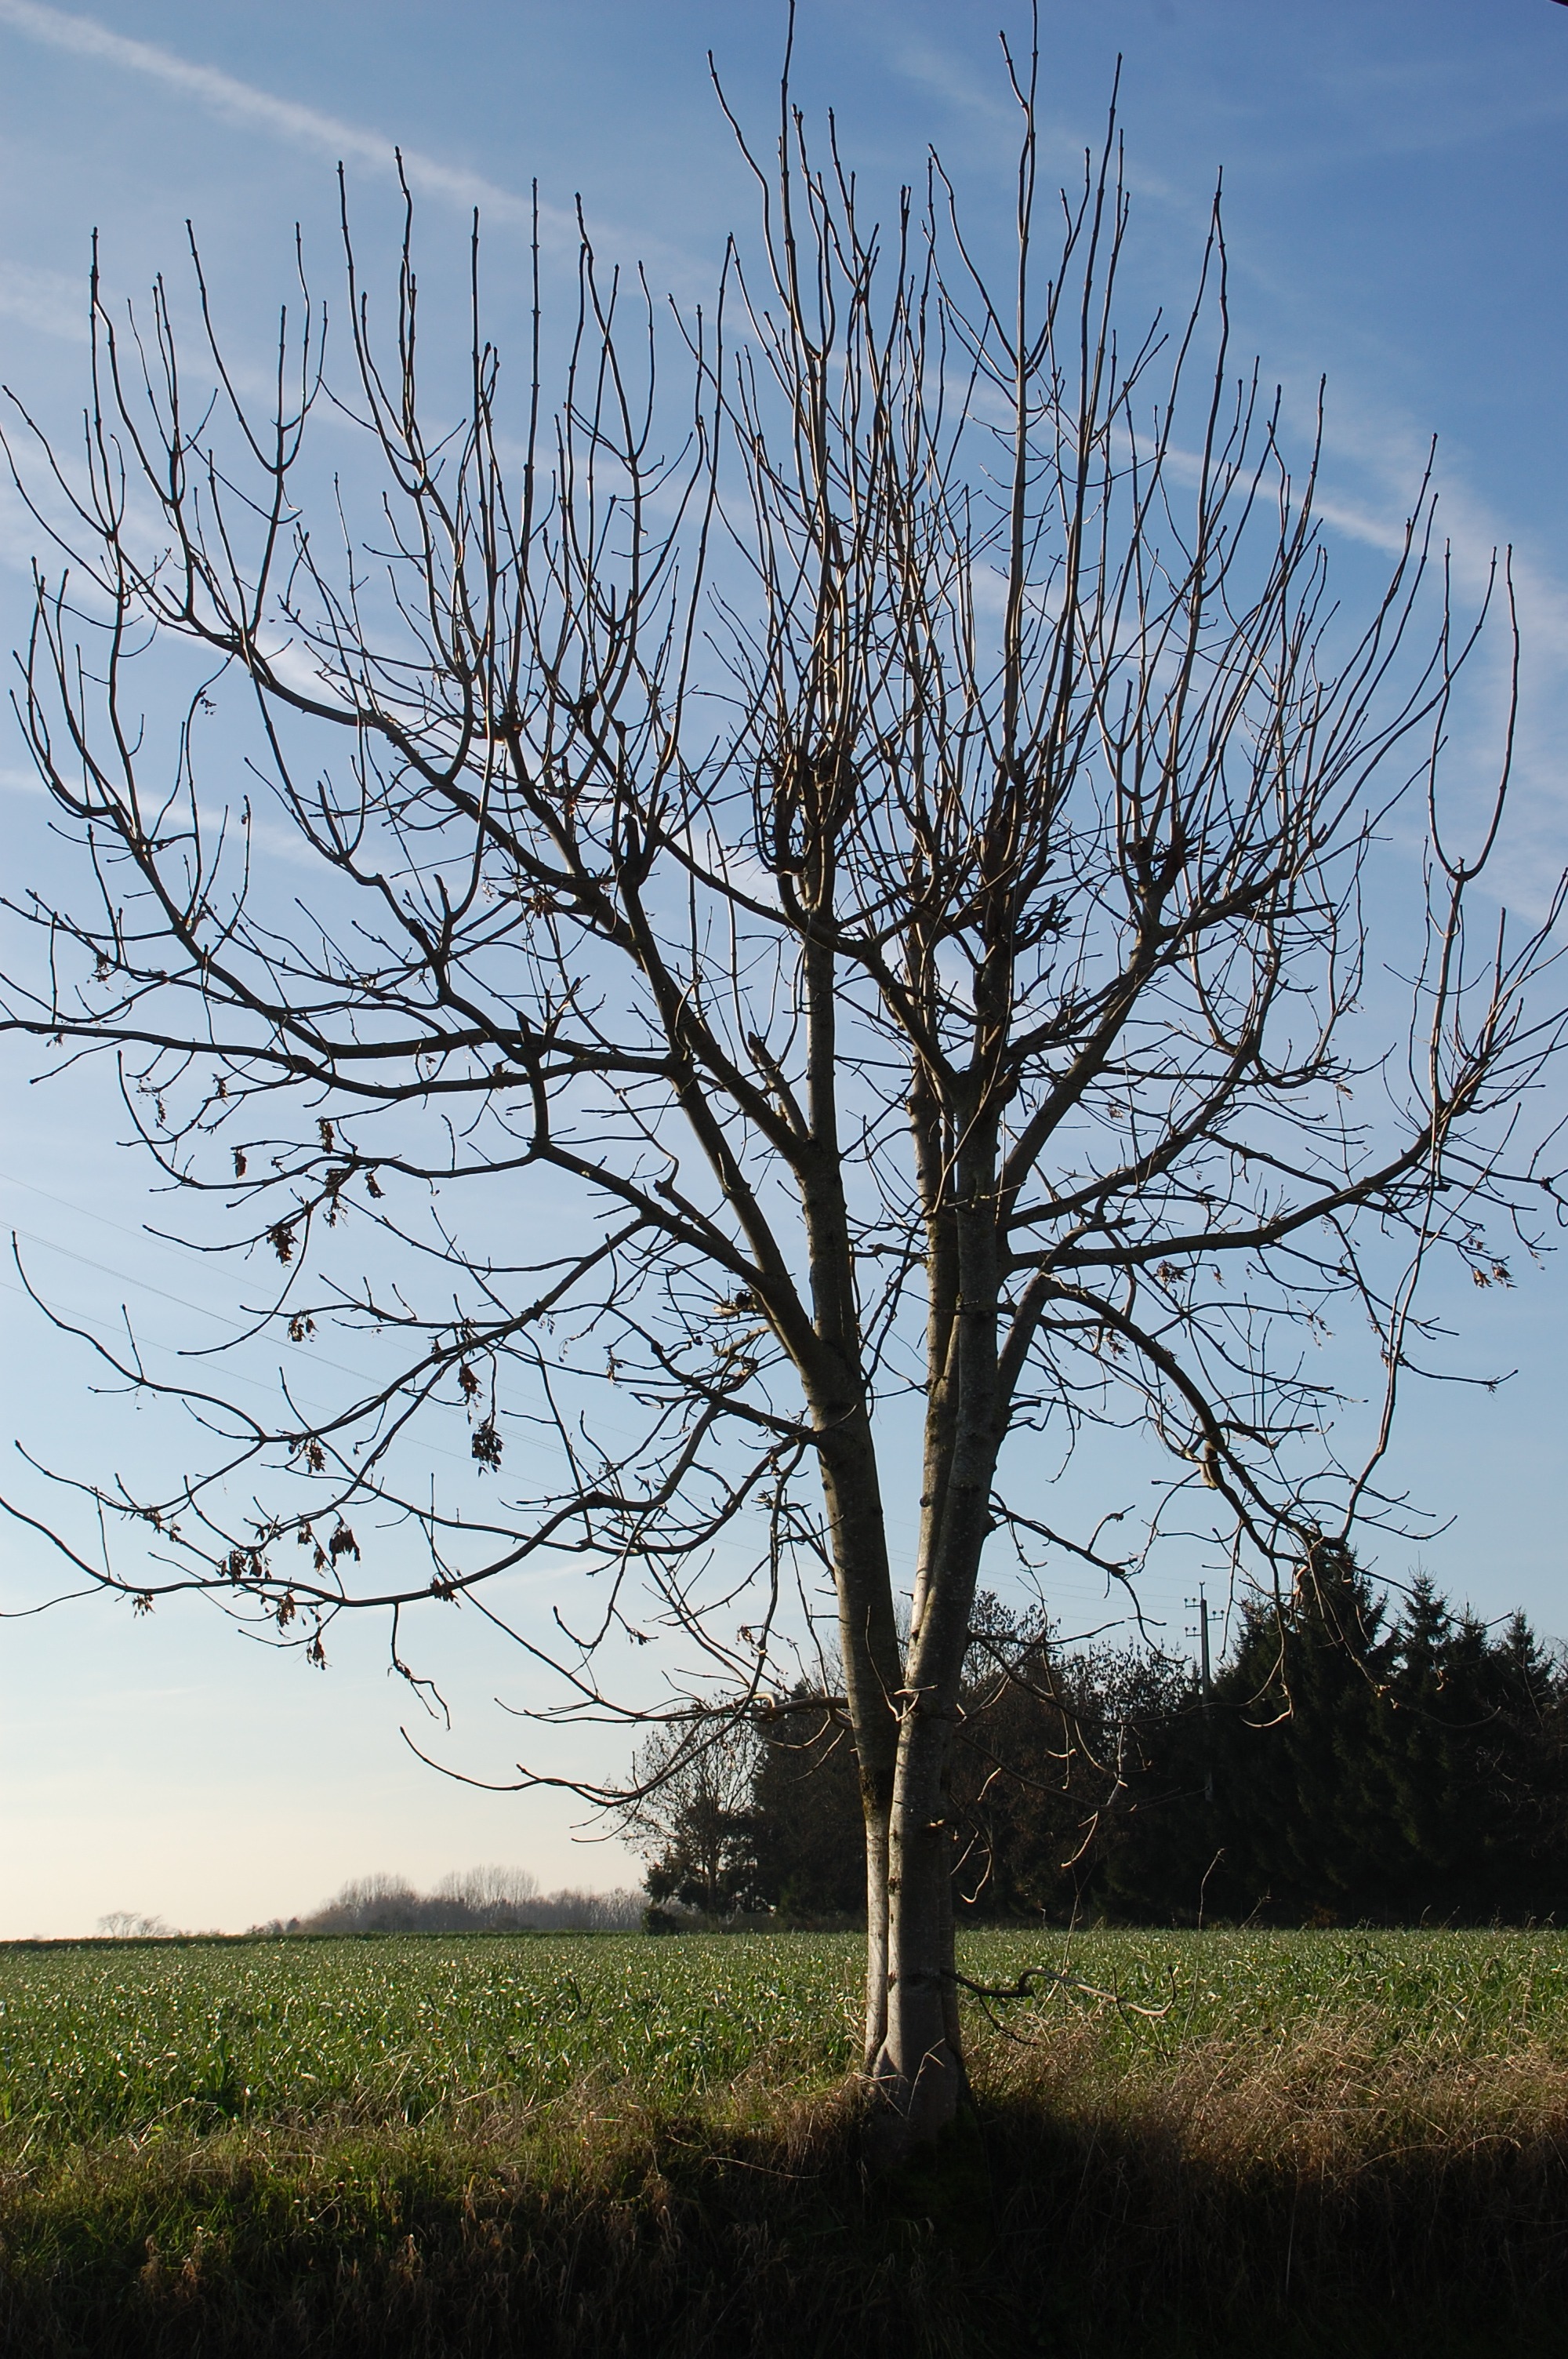
landscape, tree, nature, grass, branch, blossom, winter, plant, sky, meadow, leaf, flower, autumn, season, rural area, woody plant